Mountain View–Los Altos Union High School District

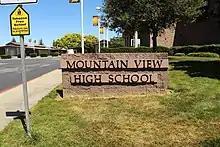
Mountain View High School

The 2018-19 school year had 2,062 students in attendance. The student population was 51% male and 49% female. Its racial makeup was 40% White, 24% Asian, 23% Hispanic, 11% Two or More Races and 2% Black.